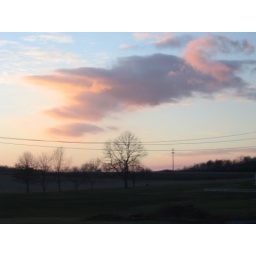
Took this miraculous shot out of a bus window on a terrible bump in the road, 2007